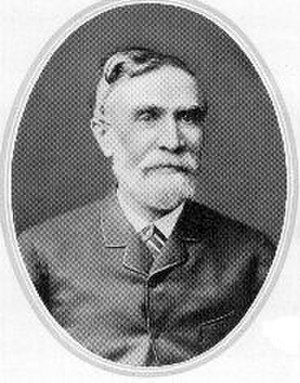
Lars Lange
Lars Lange
Lars Lange (1826-1890), dansk fabrikant og medlem af Svendborg byråd.
Lars Rasmus Lange var en dansk fabrikant, der i Svendborg grundlagde jernstøberiet L. Lange & Co., der senere indgik i De Forenede Jernstøberier.